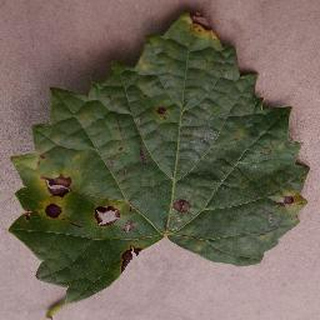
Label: grape_black_rot